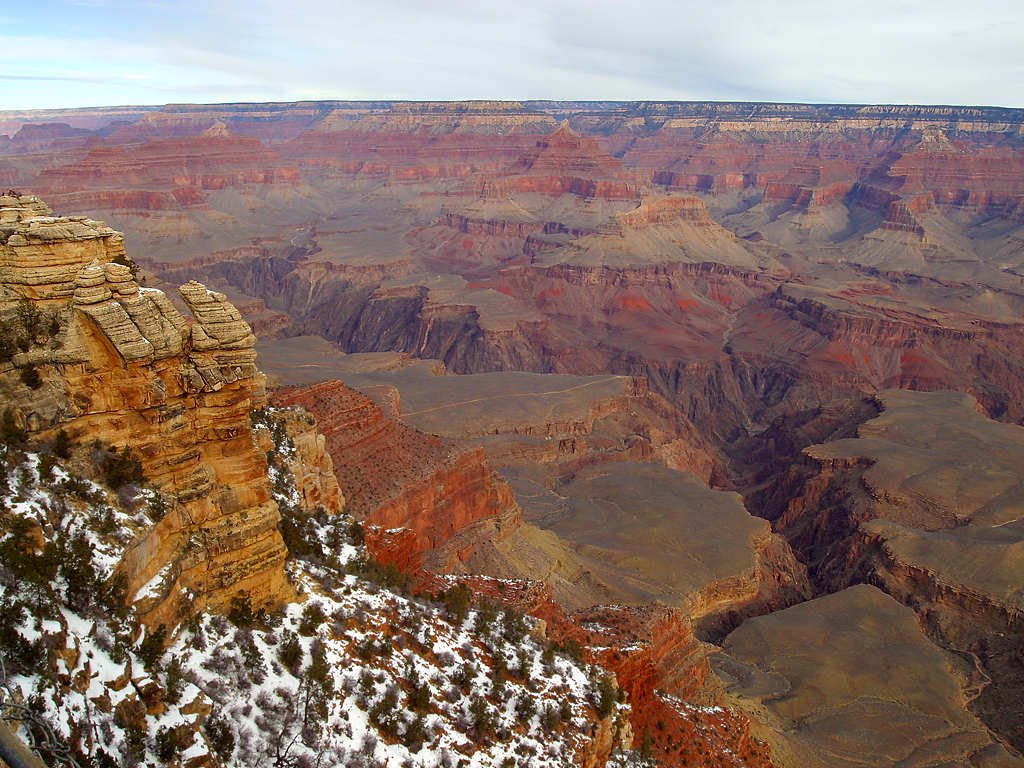
landscape, rock, hiking, travel, formation, cliff, hike, usa, holiday, gorge, canyon, grand canyon, terrain, national park, arizona, geology, badlands, deep, plateau, wadi, enormous, landform, geographical feature